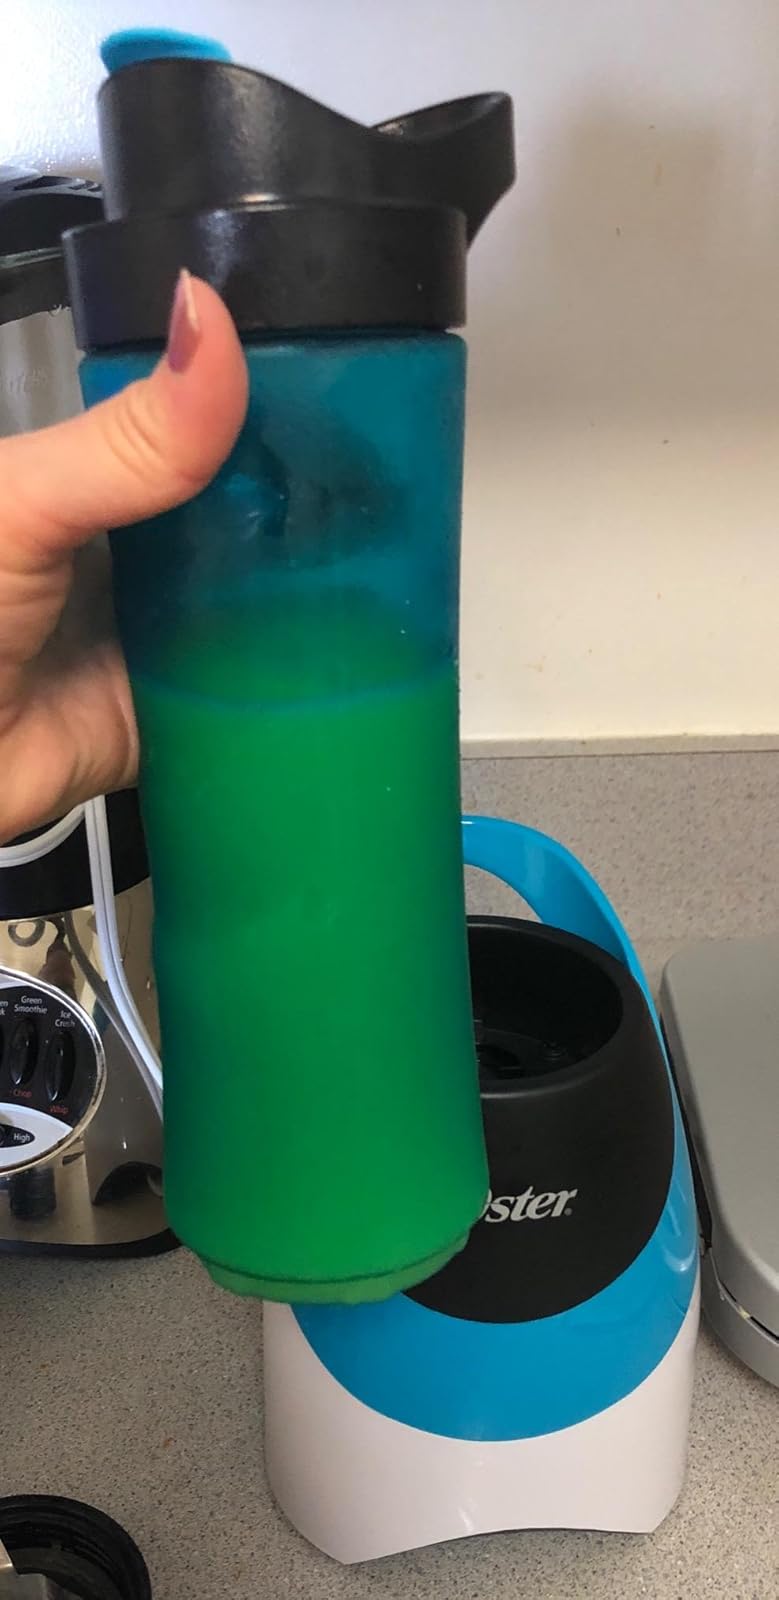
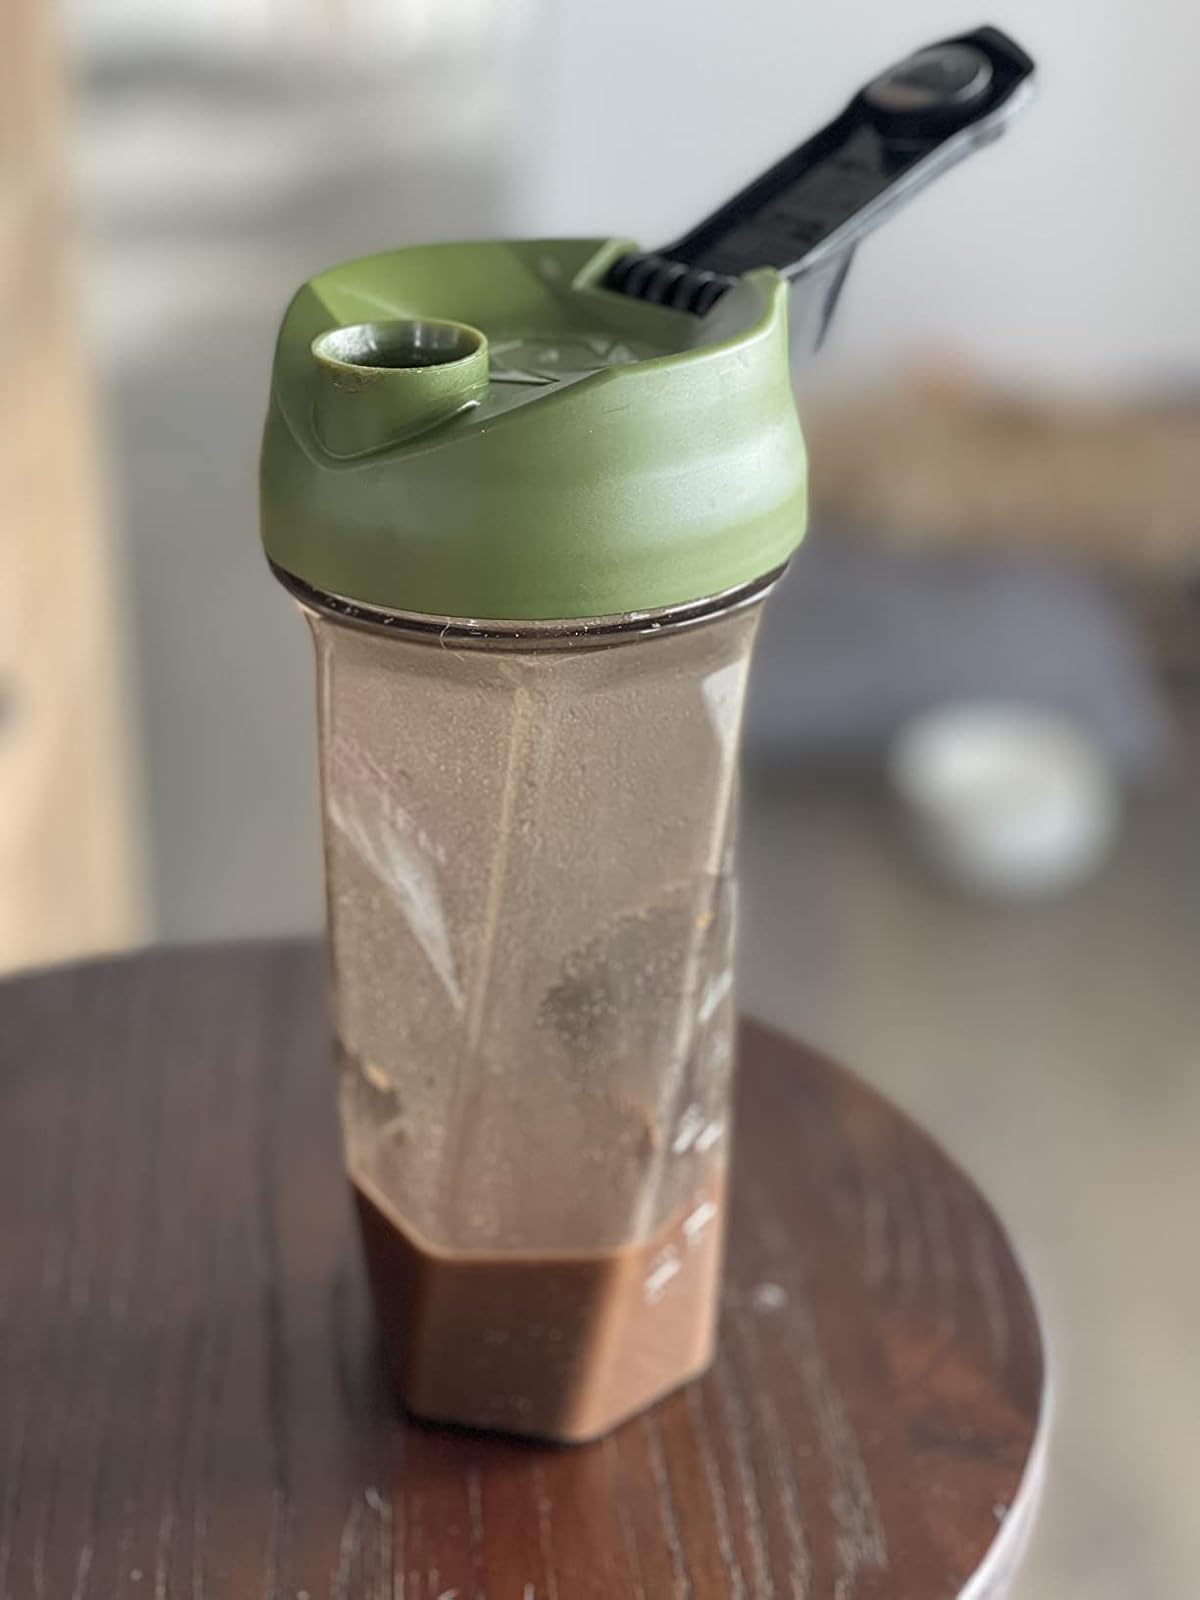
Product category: items_blender
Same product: no